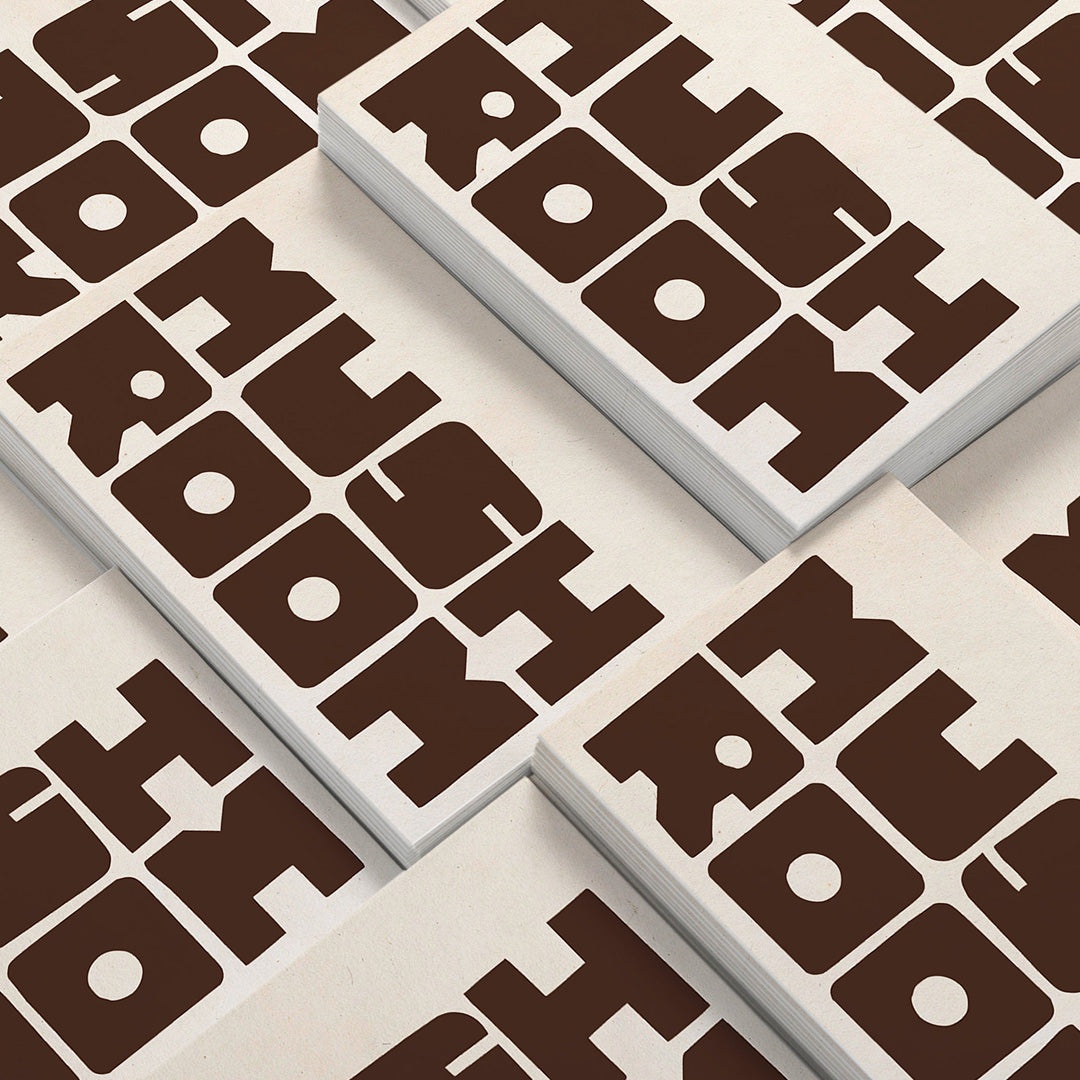
Plat creux Moulin des Loups, Modèle "Isabelle", 1950
Brand: Mushroom Studio
Joli plat creux Moulin des Loups, Modèle "Isabelle", 1950. En très bon état, de rares traces du temps. Envoi rapide et soigné. Possibilité d'envois groupés - plus économique et plus écologique ! Dimensions : 29 X 5 cm.
Category: Home & Garden > Kitchen & Dining > Cookware & Bakeware > Bakeware > Roasting Pans